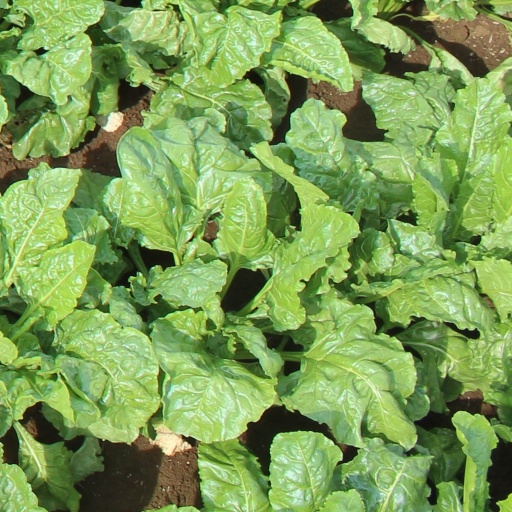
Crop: sugar beet